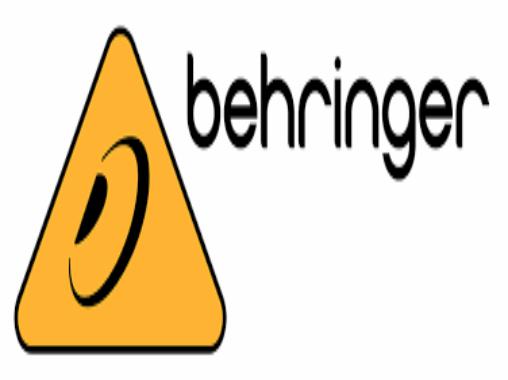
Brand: Behringer
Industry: Electronic